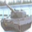
Label: tank